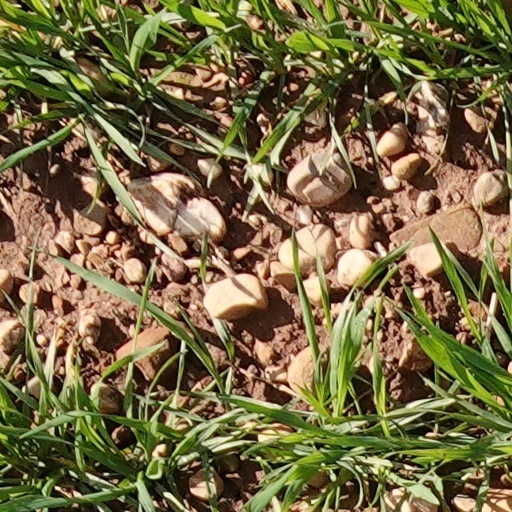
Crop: wheat